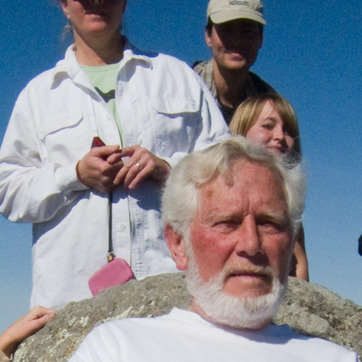
Material: hair